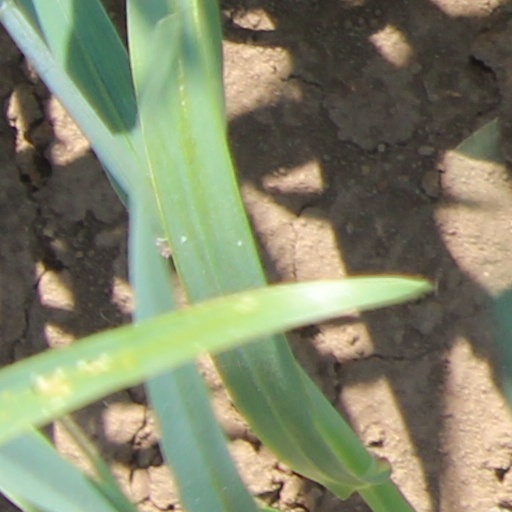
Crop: wheat